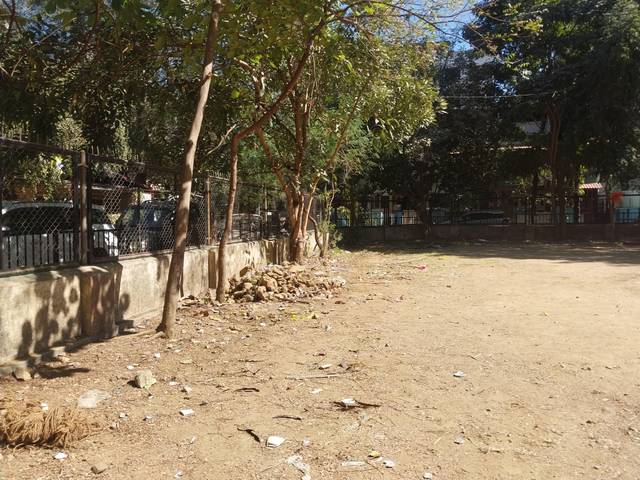
Region: India
Coordinates: 19.166, 72.845